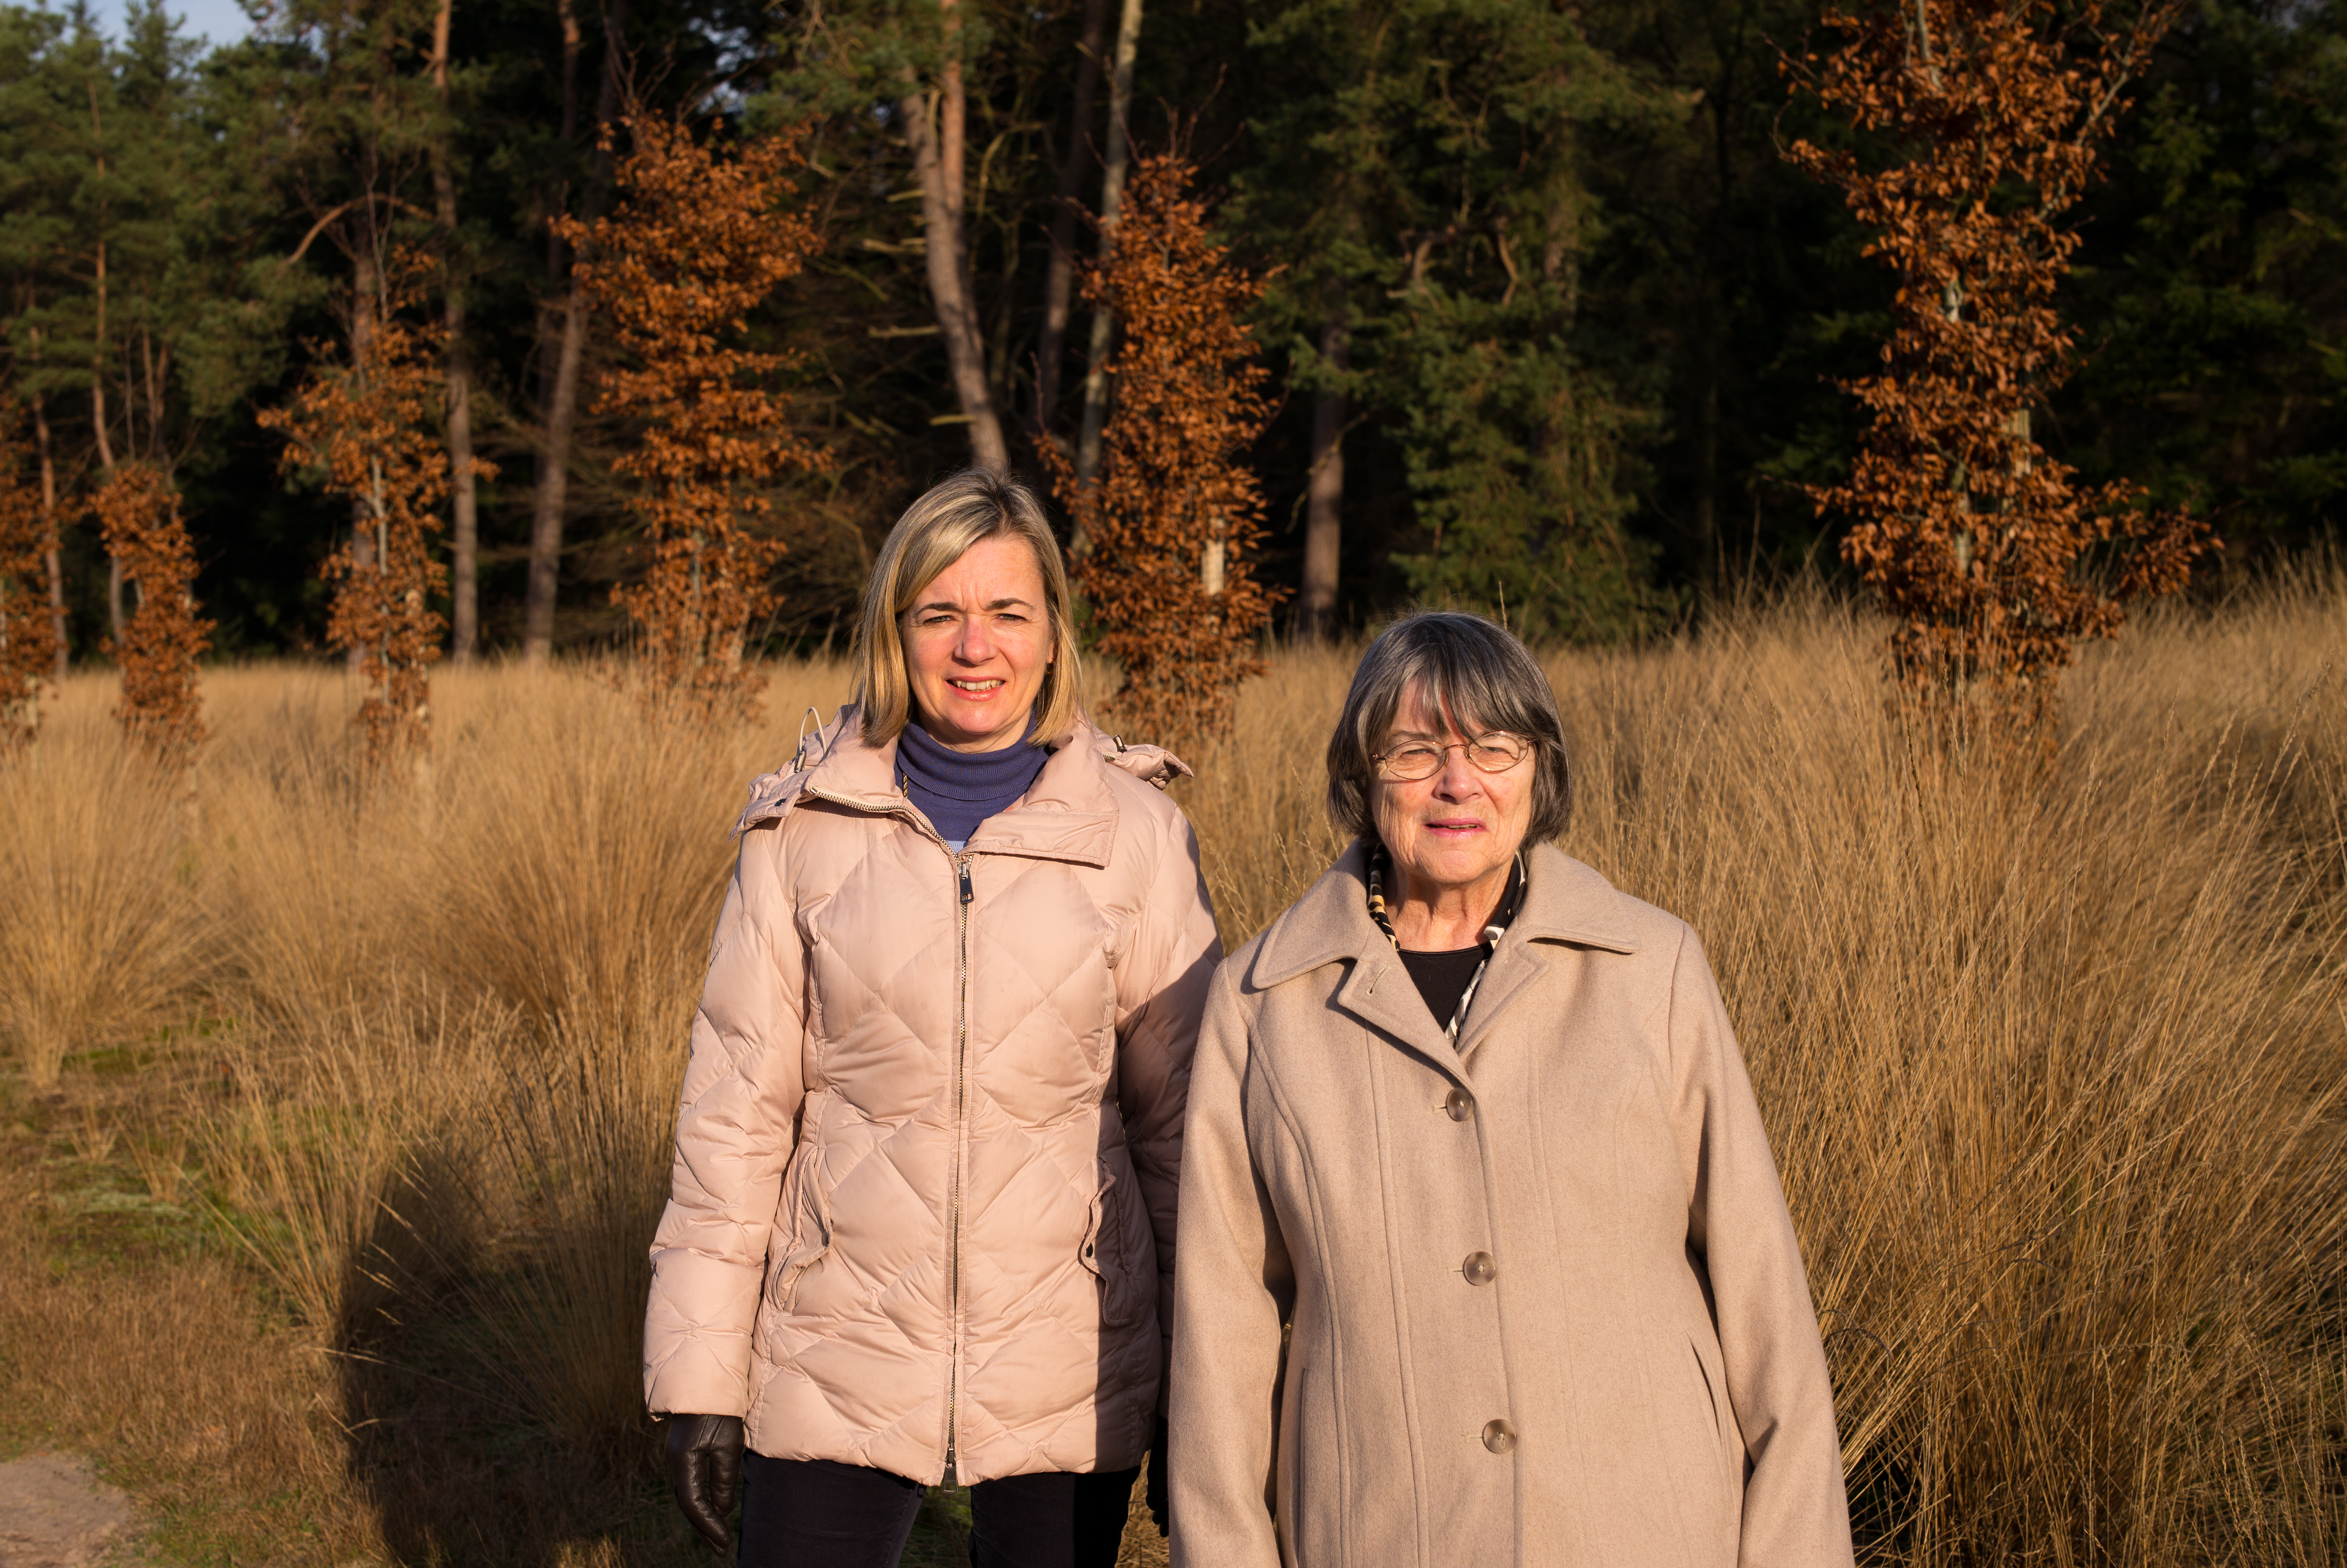
tree, forest, wilderness, winter, people, hiking, portrait, spring, autumn, park, christmas, season, national, family, holland, netherlands, m, dutch, 50, leica, 240, summilux, hoge, veluwe